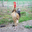
Label: bird